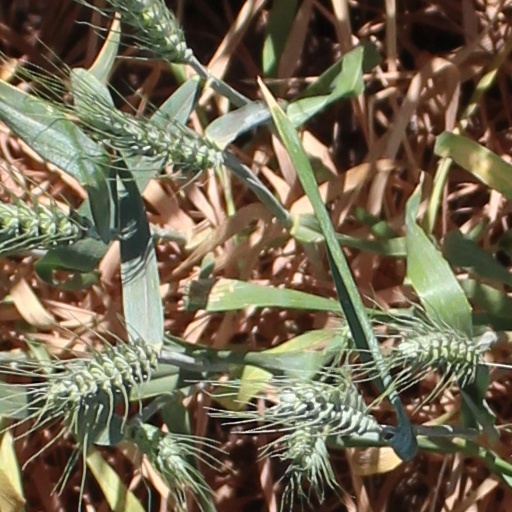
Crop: wheat